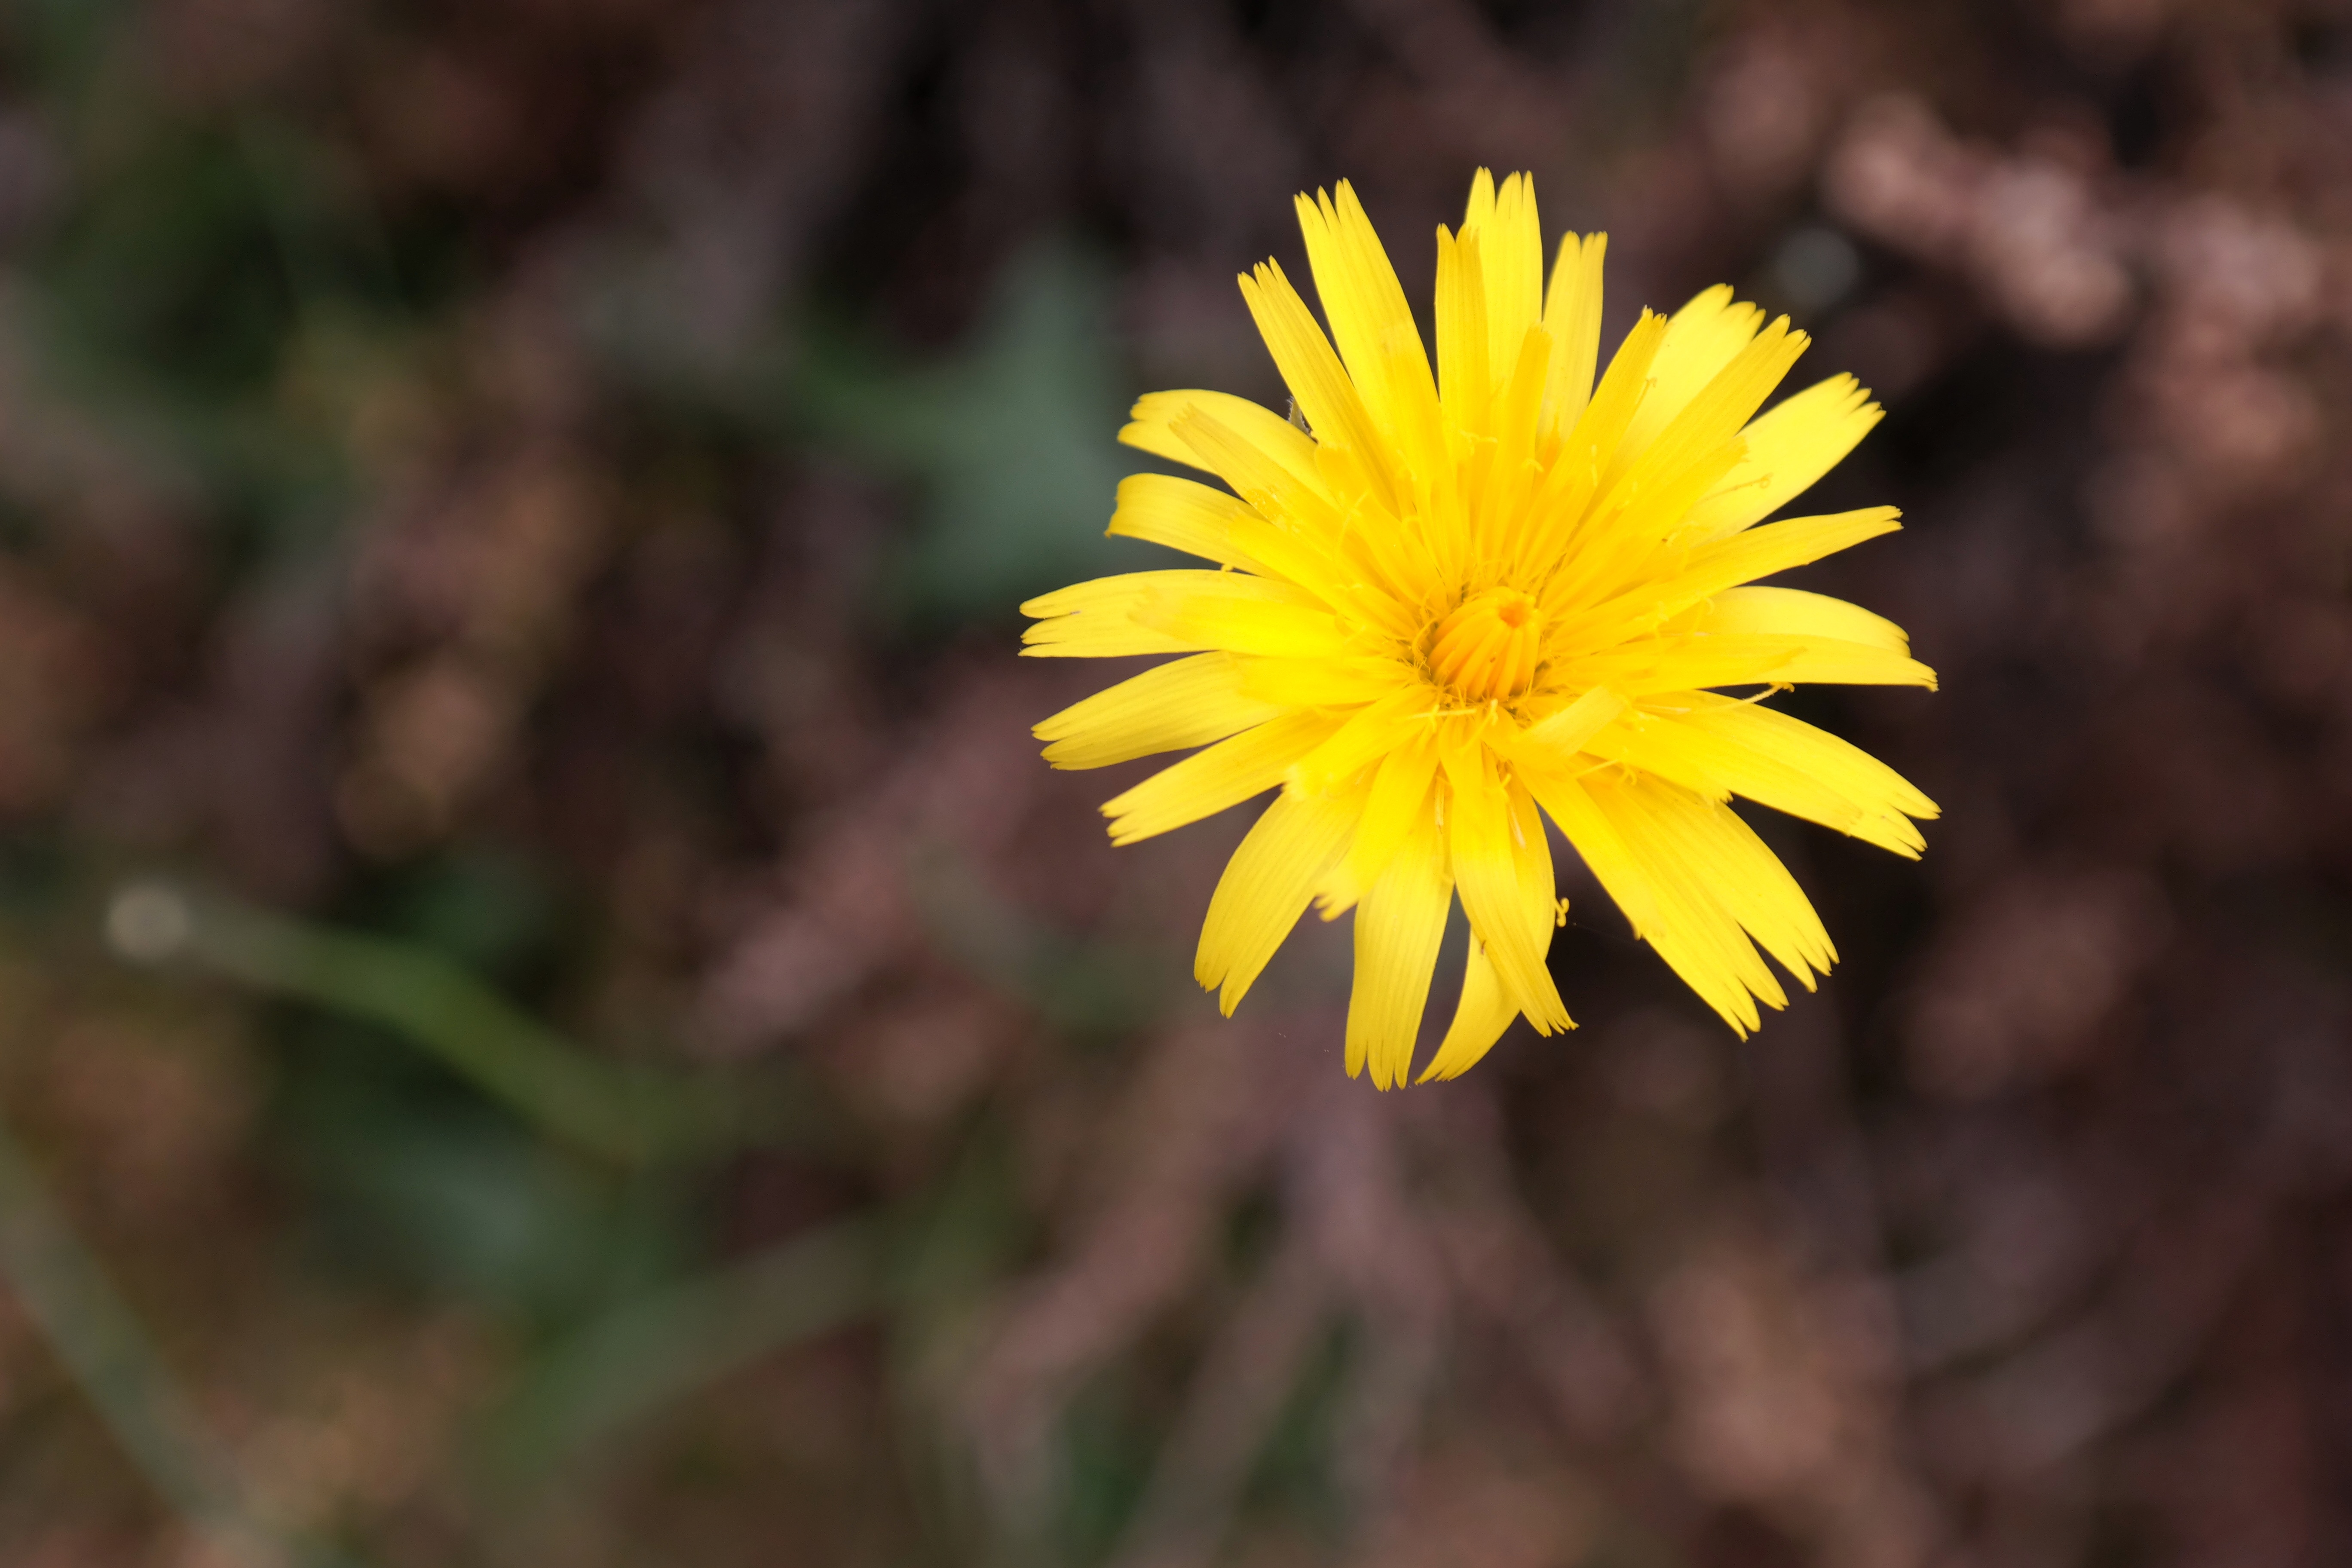
nature, blossom, plant, sunlight, flower, petal, bloom, daisy, macro, botany, yellow, flora, wildflower, close up, macro photography, flowering plant, daisy family, basket flower greenhouse, reported hawksbeard, hawksbeard, plant stem, land plant